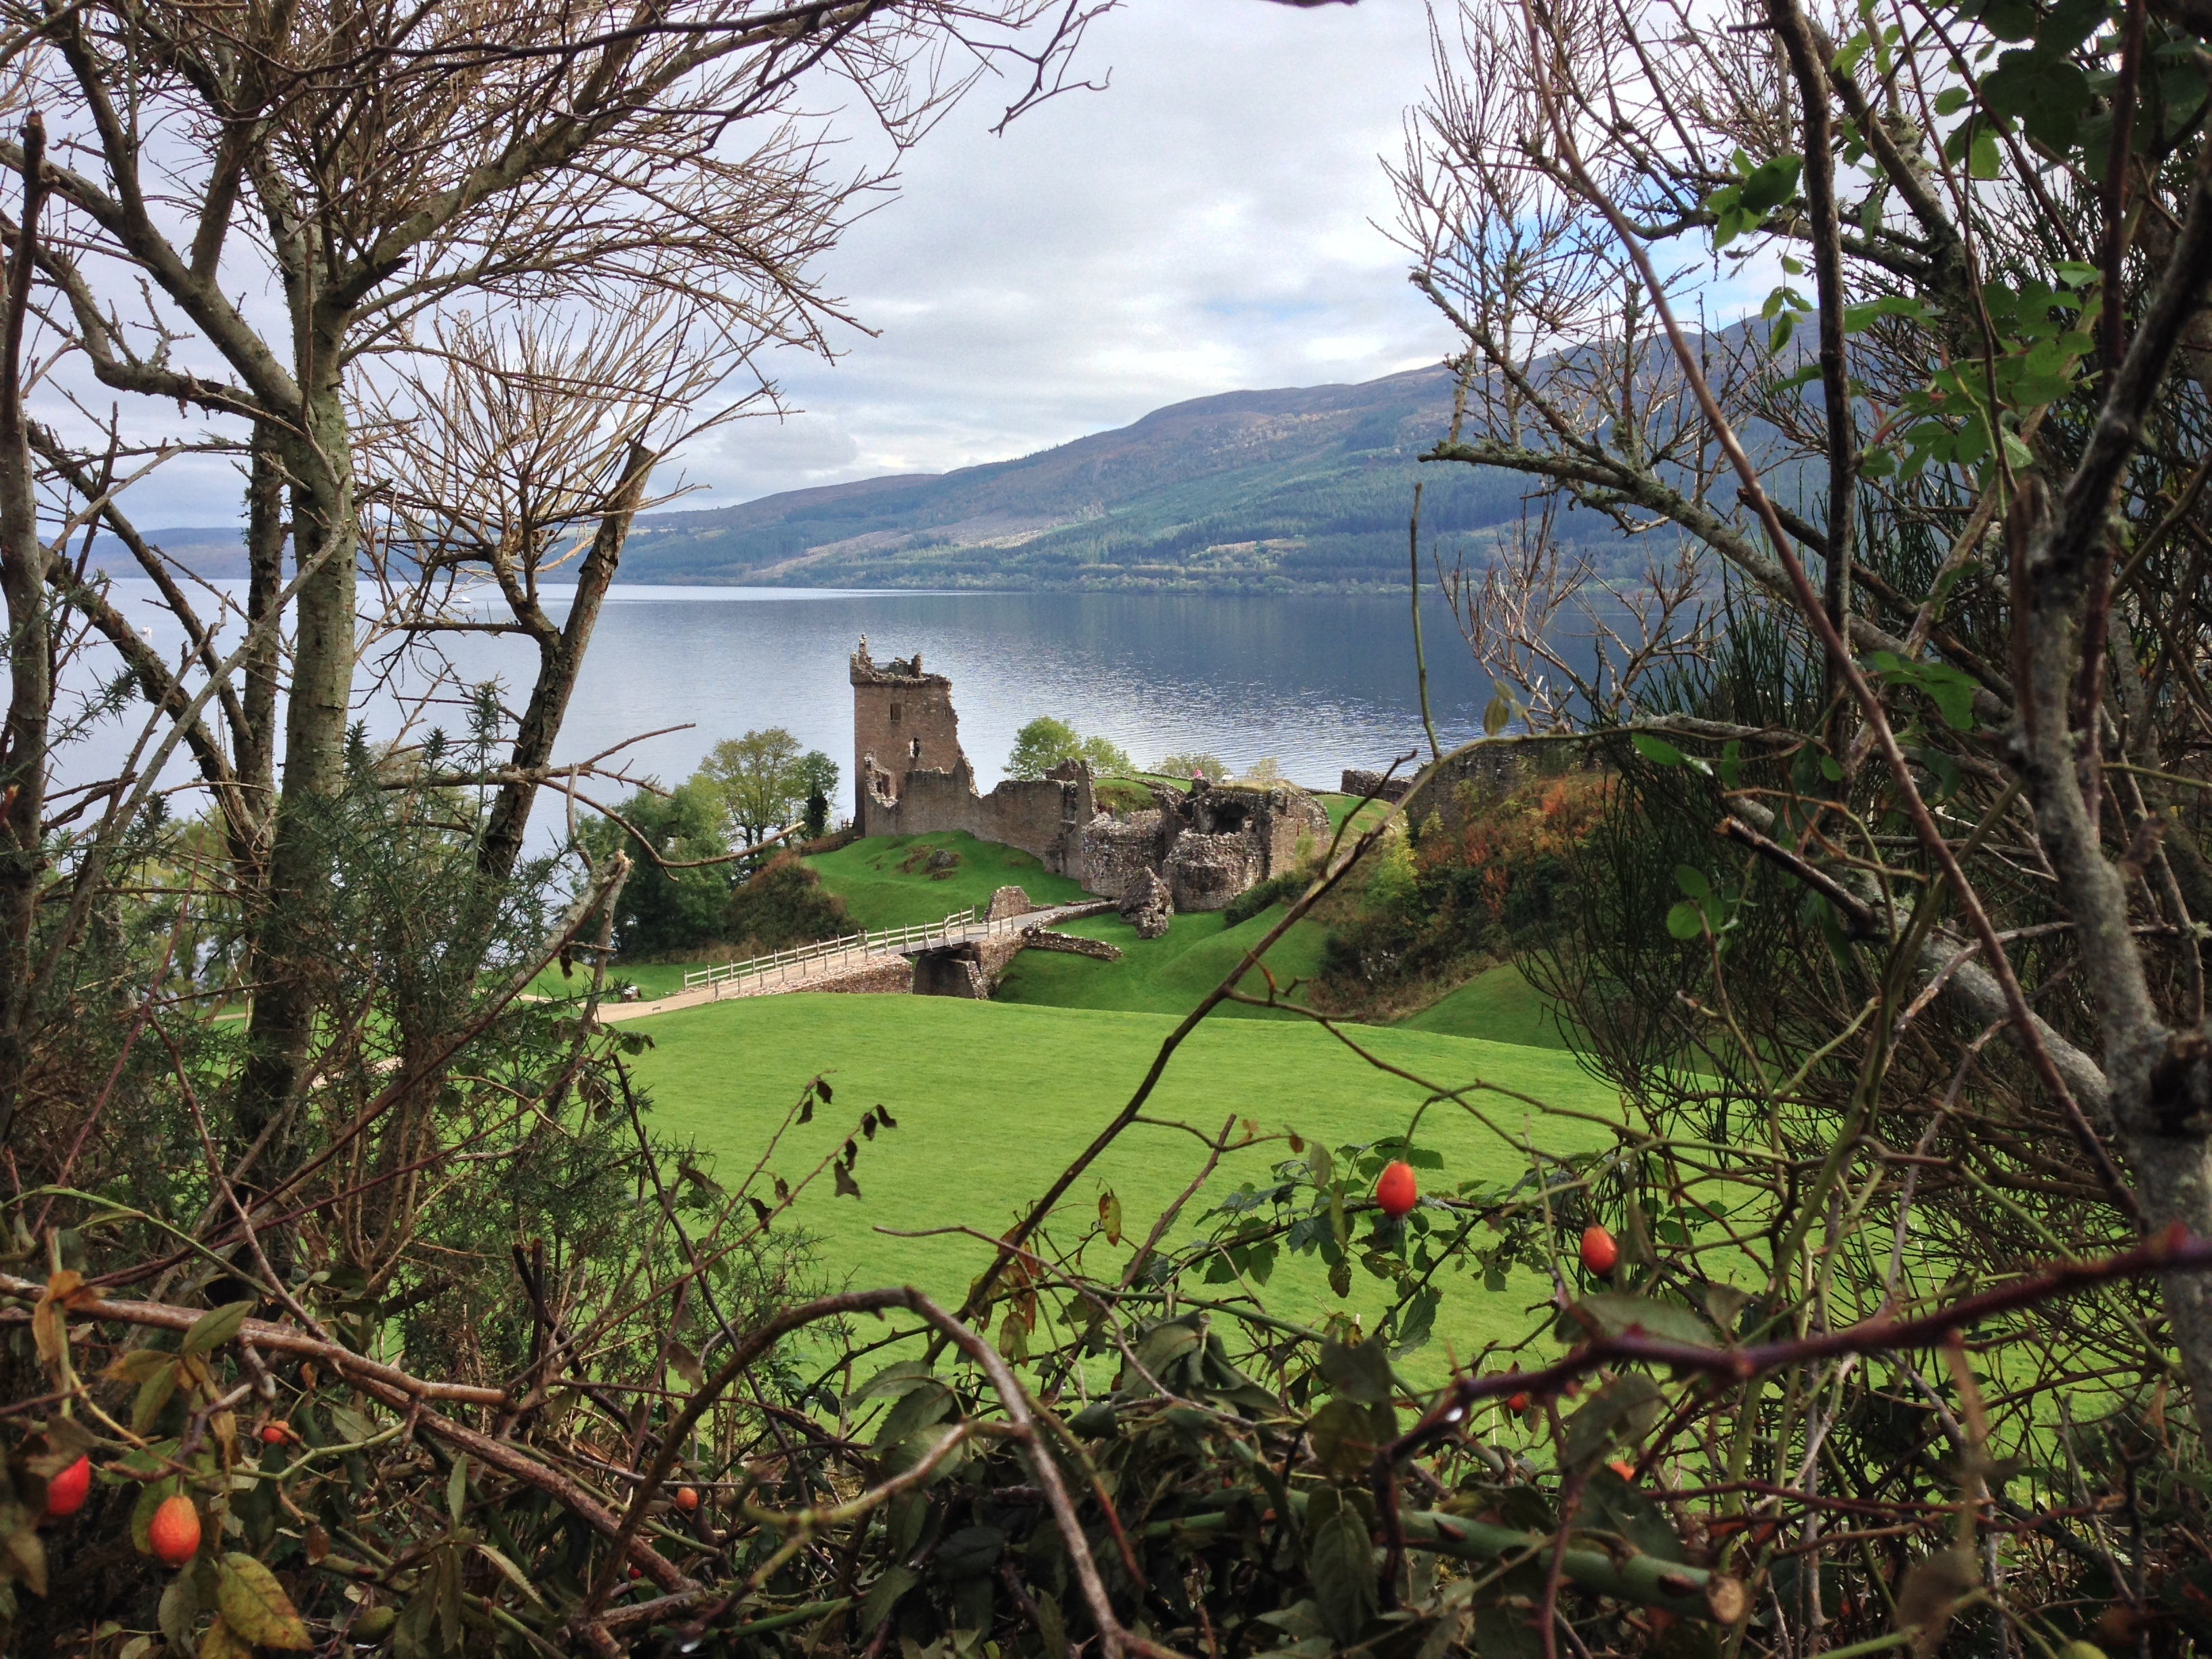
tree, nature, forest, hill, flower, lake, village, jungle, autumn, botany, garden, flora, scotland, woodland, myth, habitat, rural area, loch ness, urquart castle